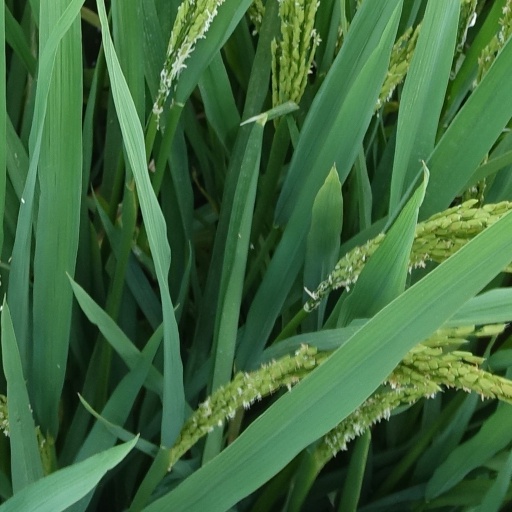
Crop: rice